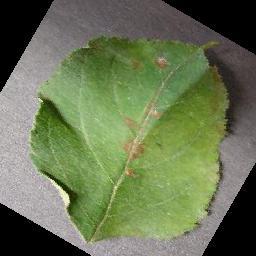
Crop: apple
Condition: cedar_rust